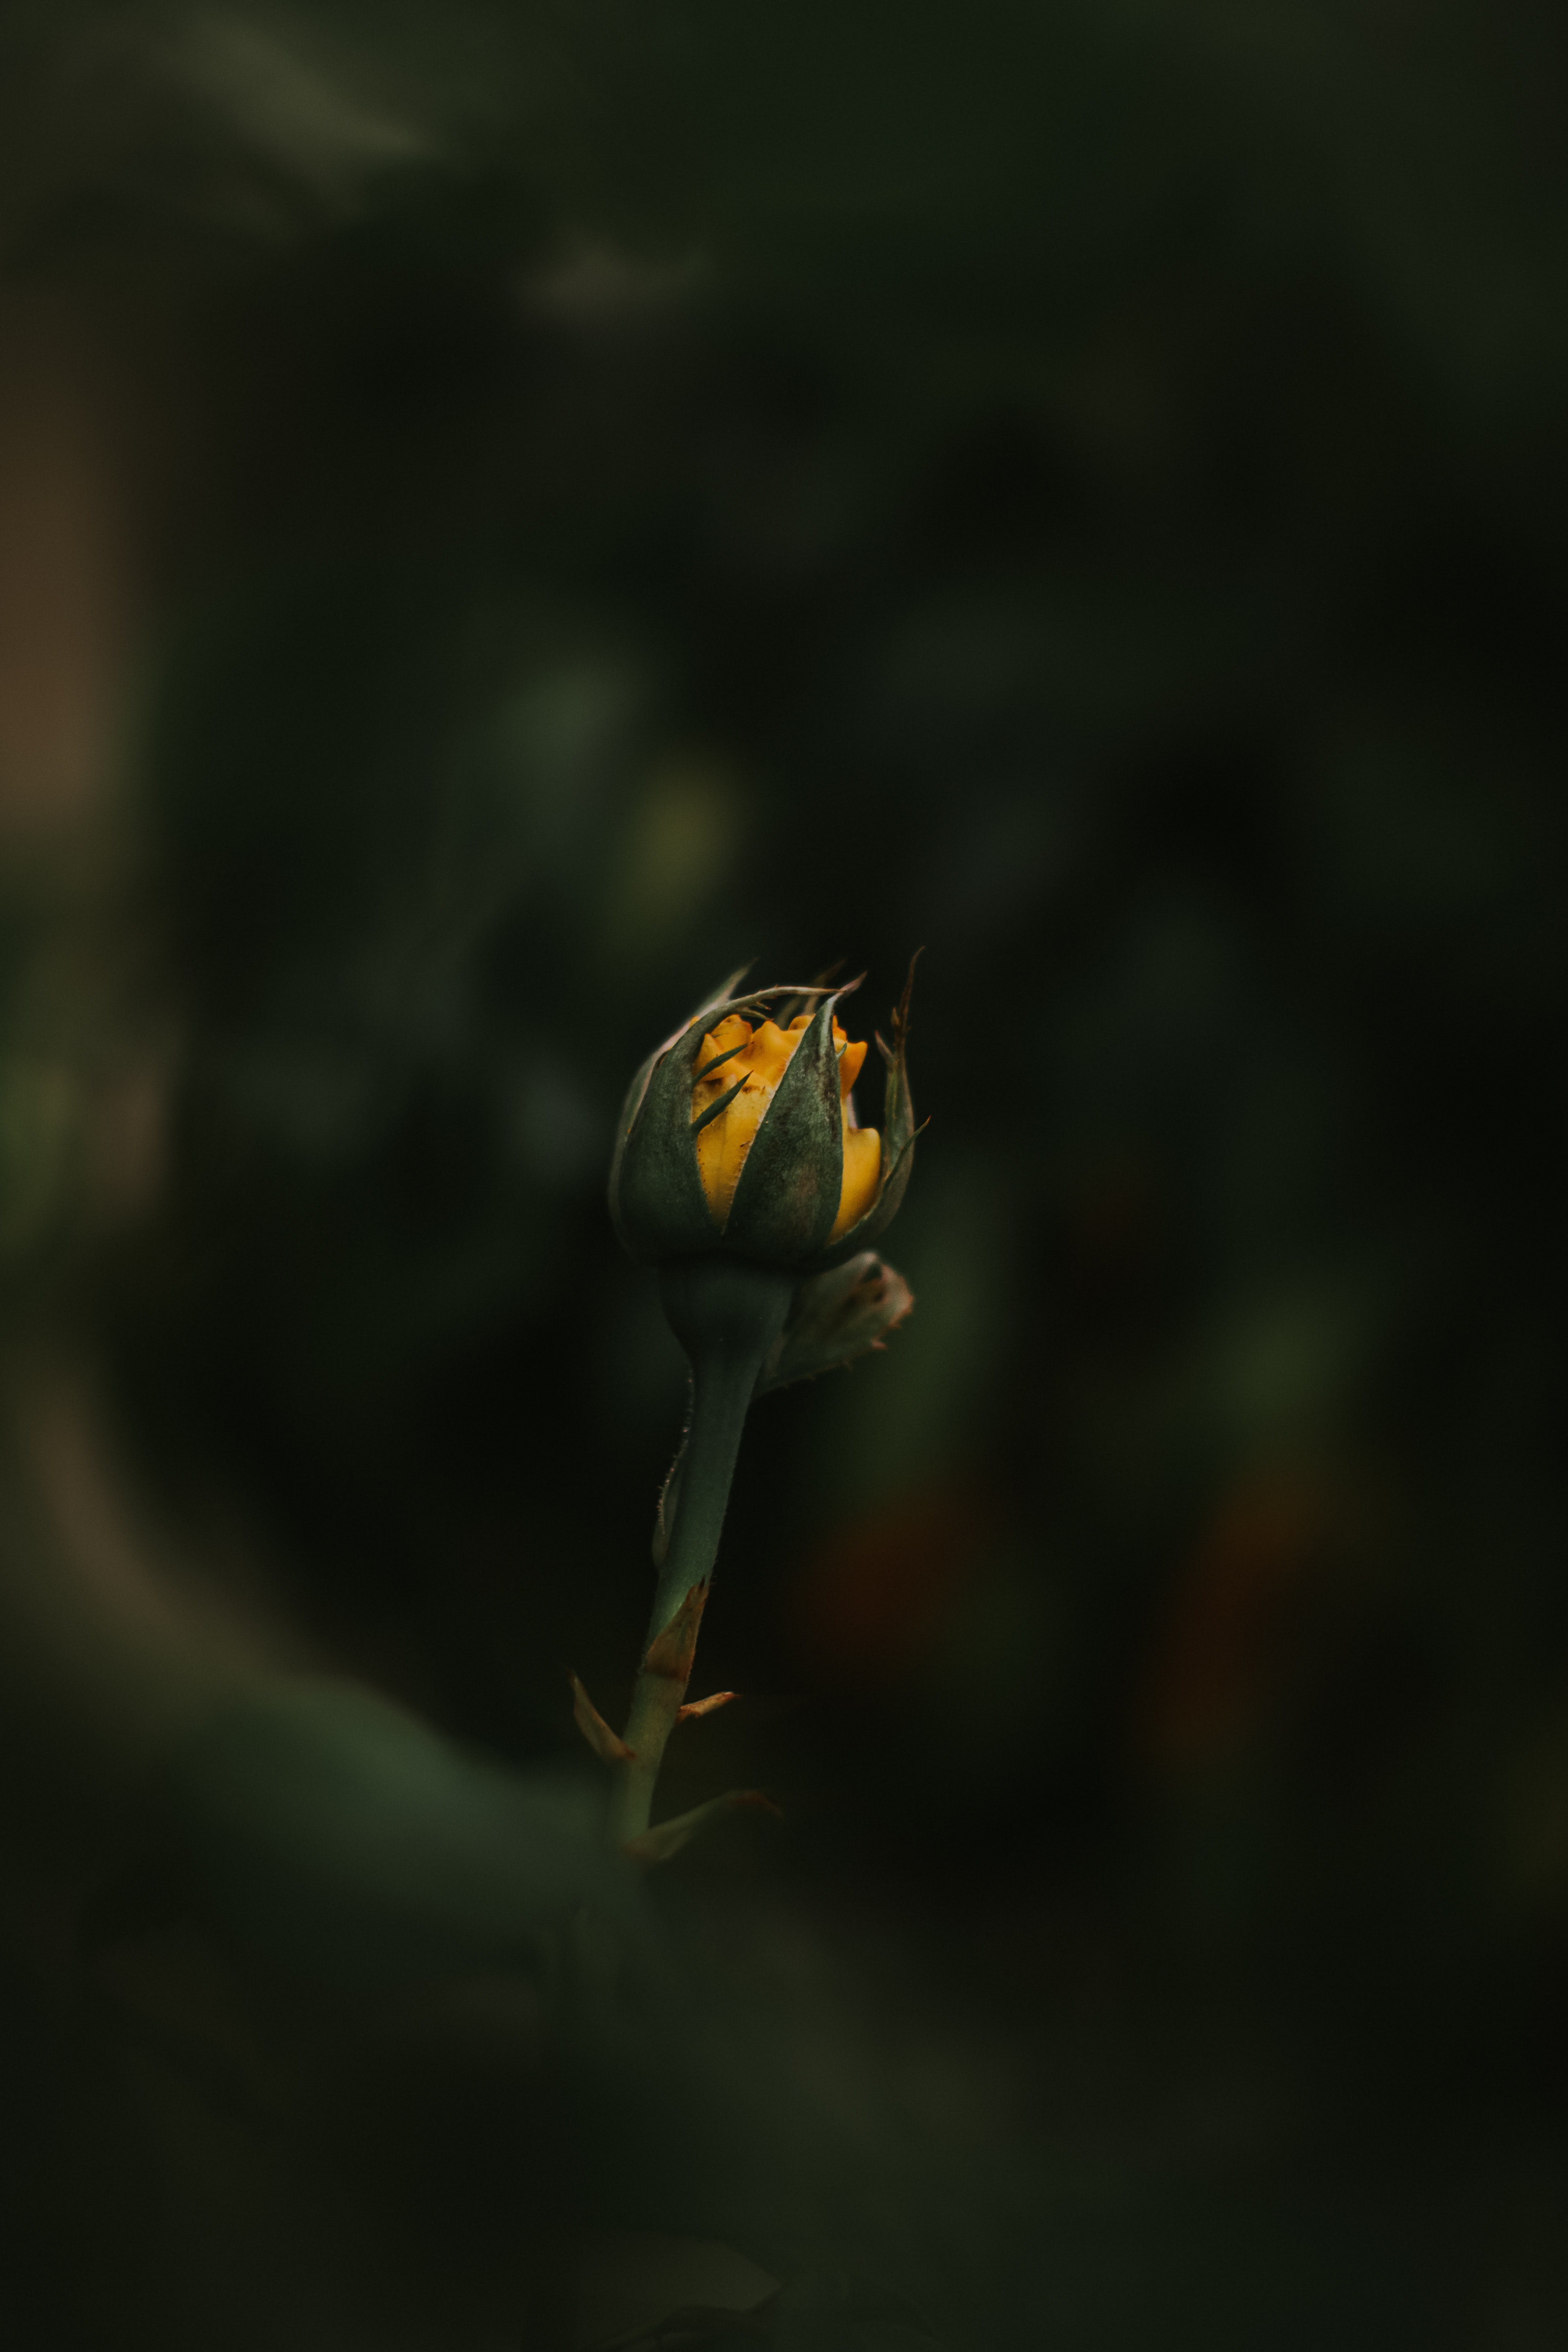
macro photography, plant, flower, wildlife, organism, plant stem, photography, darkness, wildflower